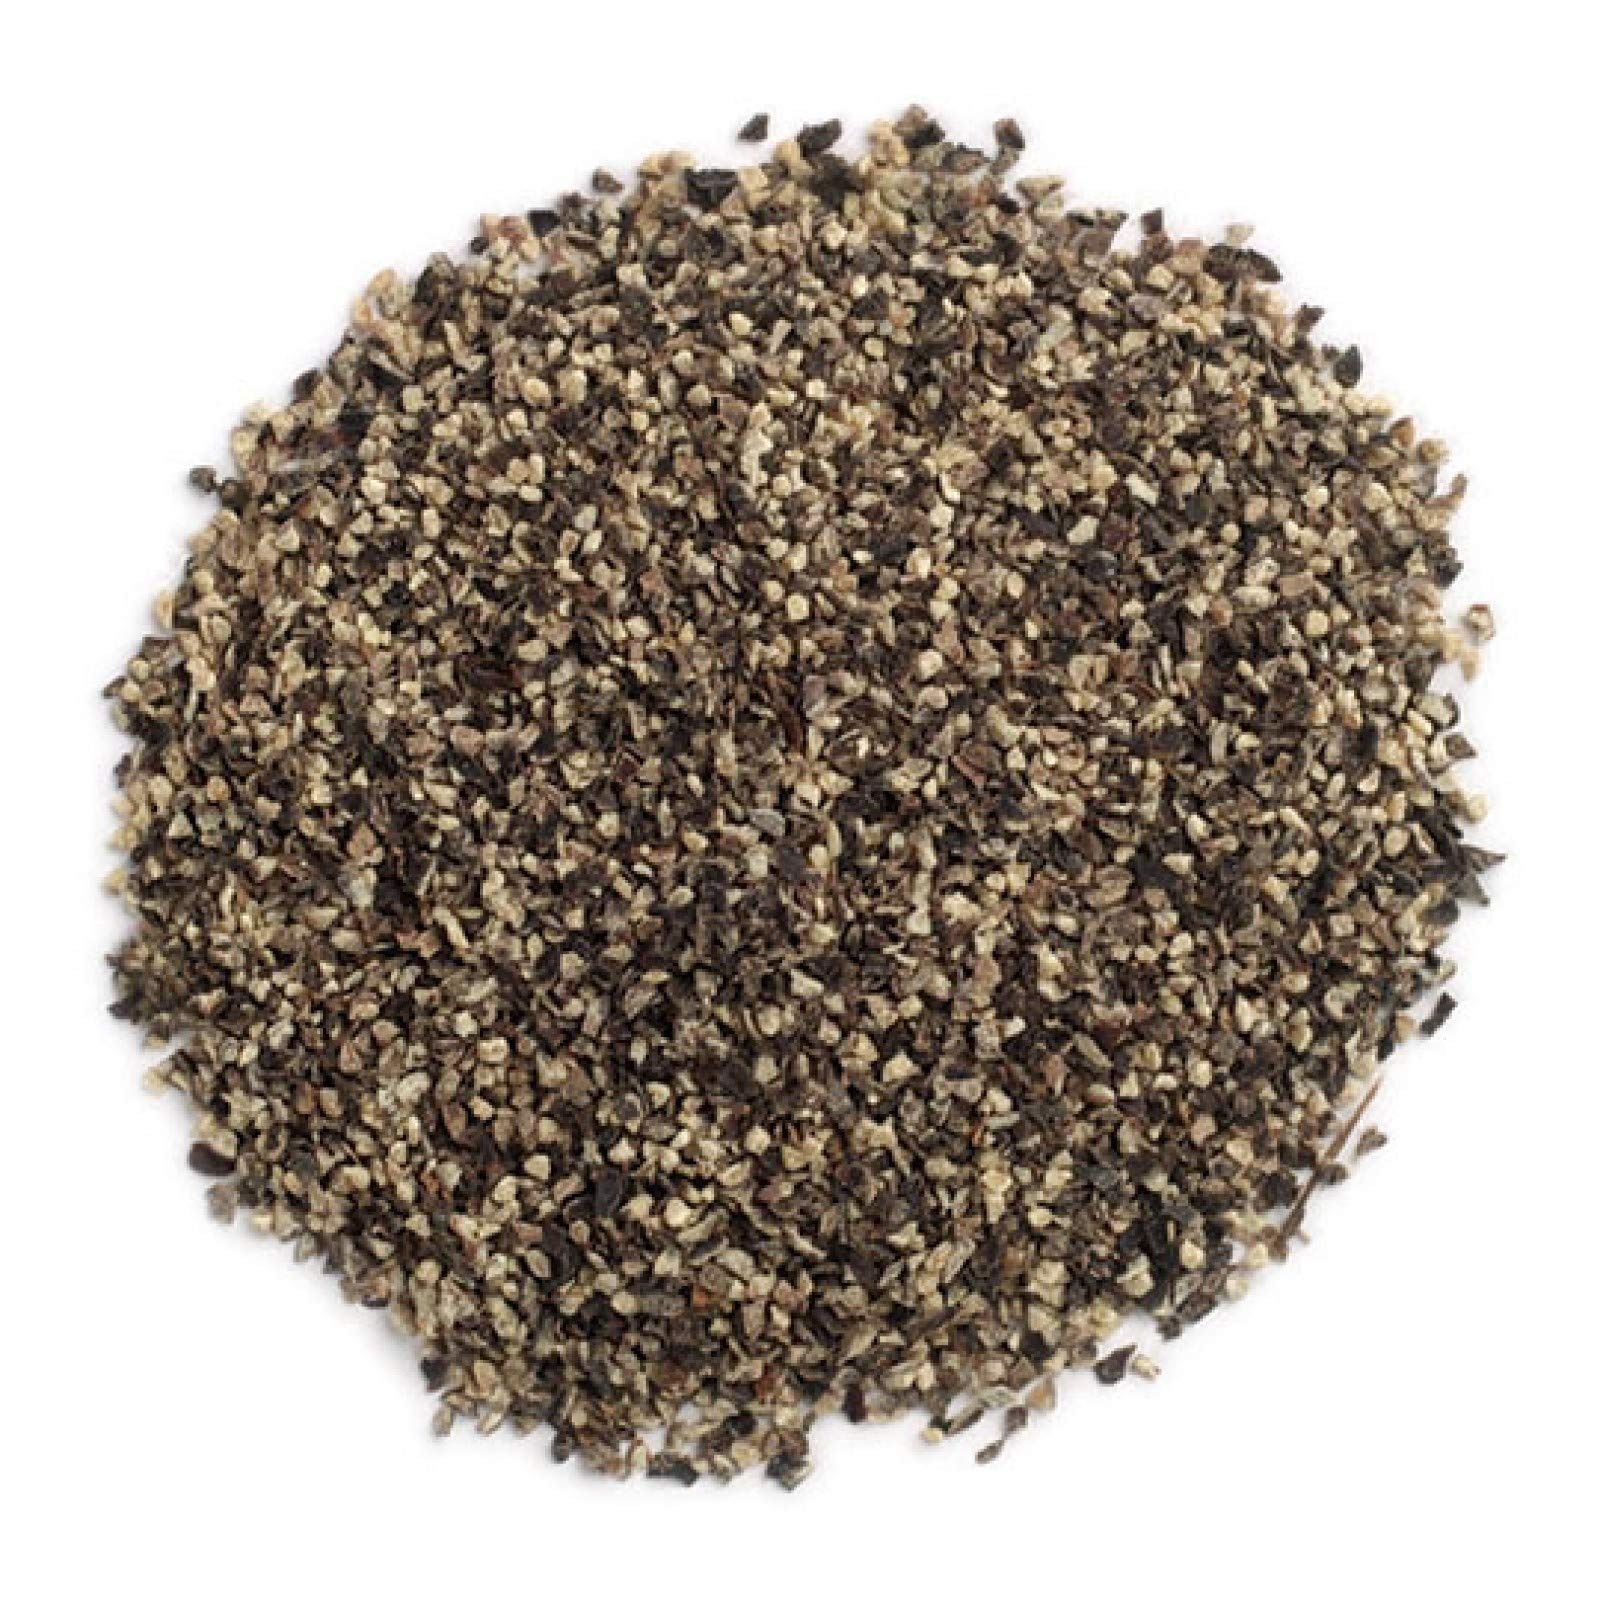
Item Name: Frontier Co-op Organic Medium Ground Black Pepper, 1-pound Bulk Bag, Full-bodied Flavor and Aroma, Kosher
Bullet Point 1: One pound bag
Bullet Point 2: Our black pepper is carefully selected from one of the world's premier pepper-producing regions. Slightly more coarse than finely ground pepper, medium-grind organic black pepper is ideal for tabletop shakers.
Bullet Point 3: Certified organic, Kosher
Bullet Point 4: Non-irradiated
Bullet Point 5: Frontier is a member owned co-op, responsible to people and planet
Value: 16.0
Unit: Ounce

Price: 20.19